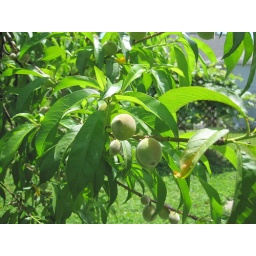
I have a peach tree in my back yard. It's got a lot of fruit on it this year.